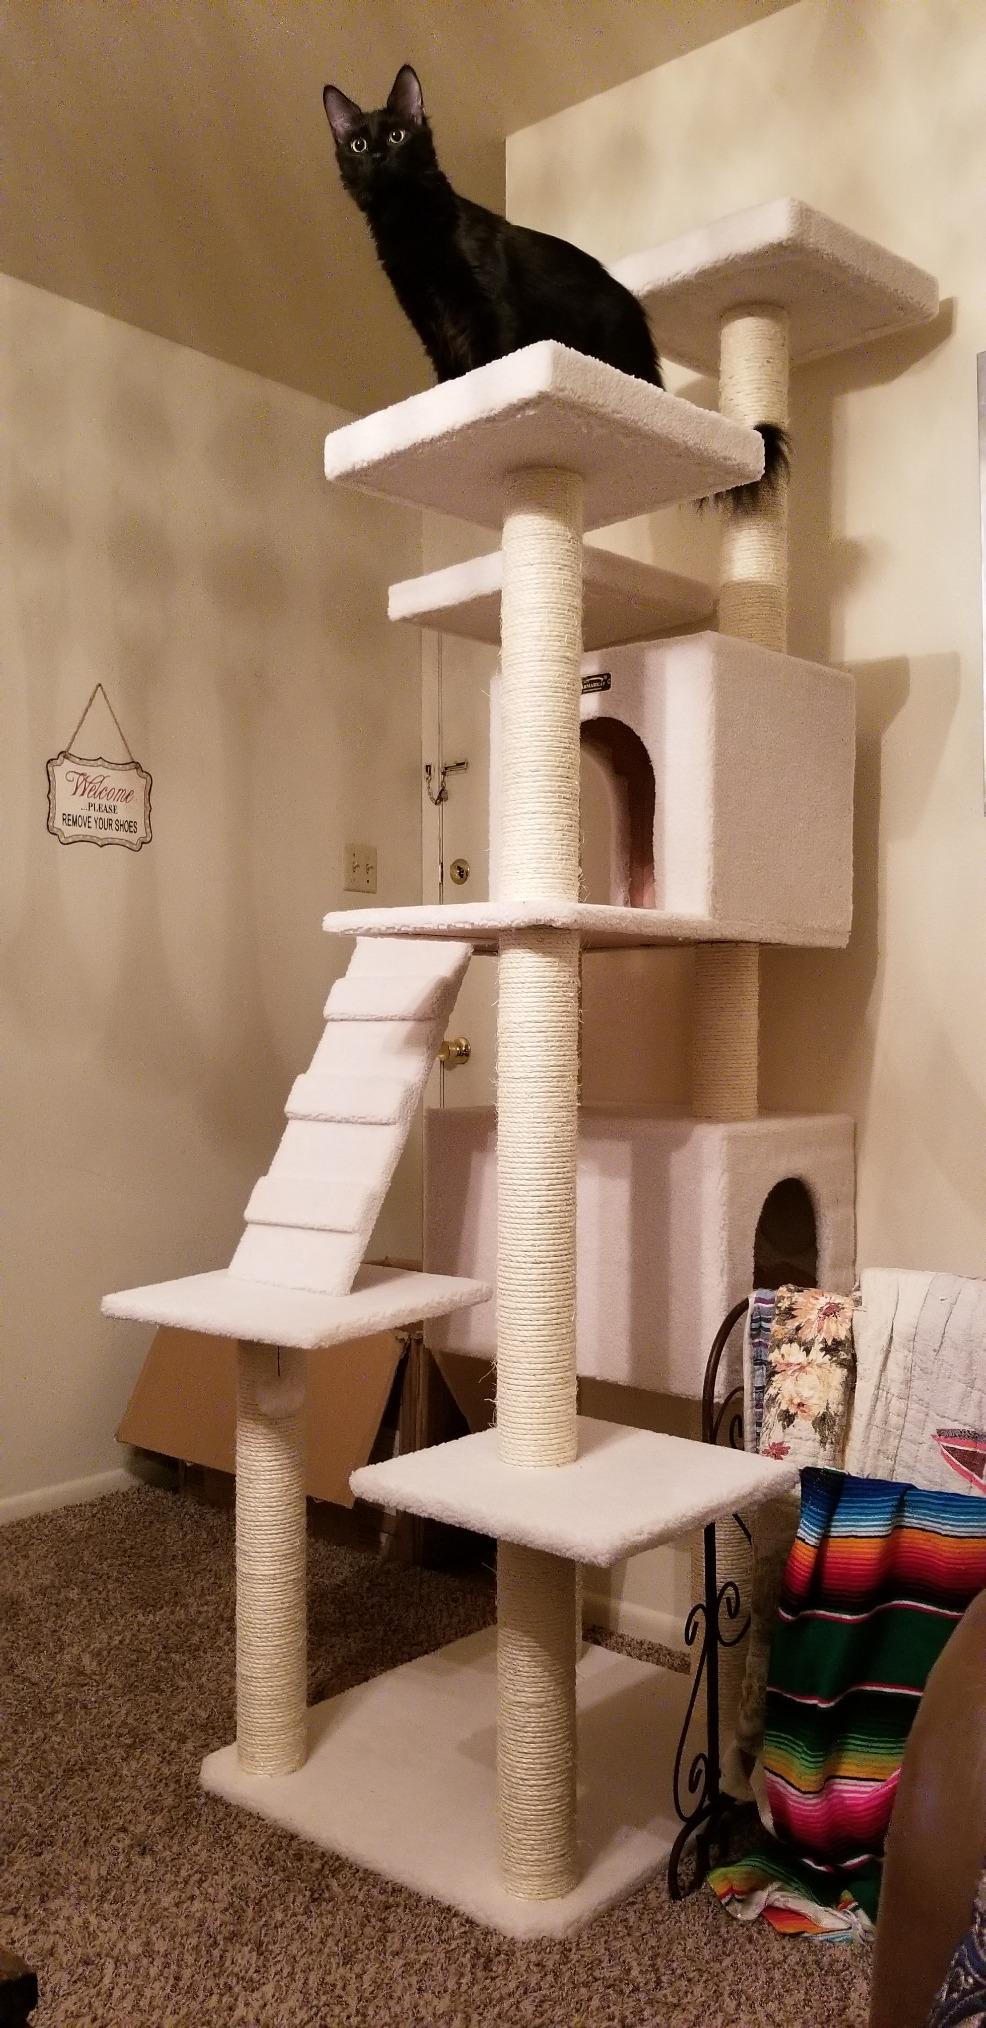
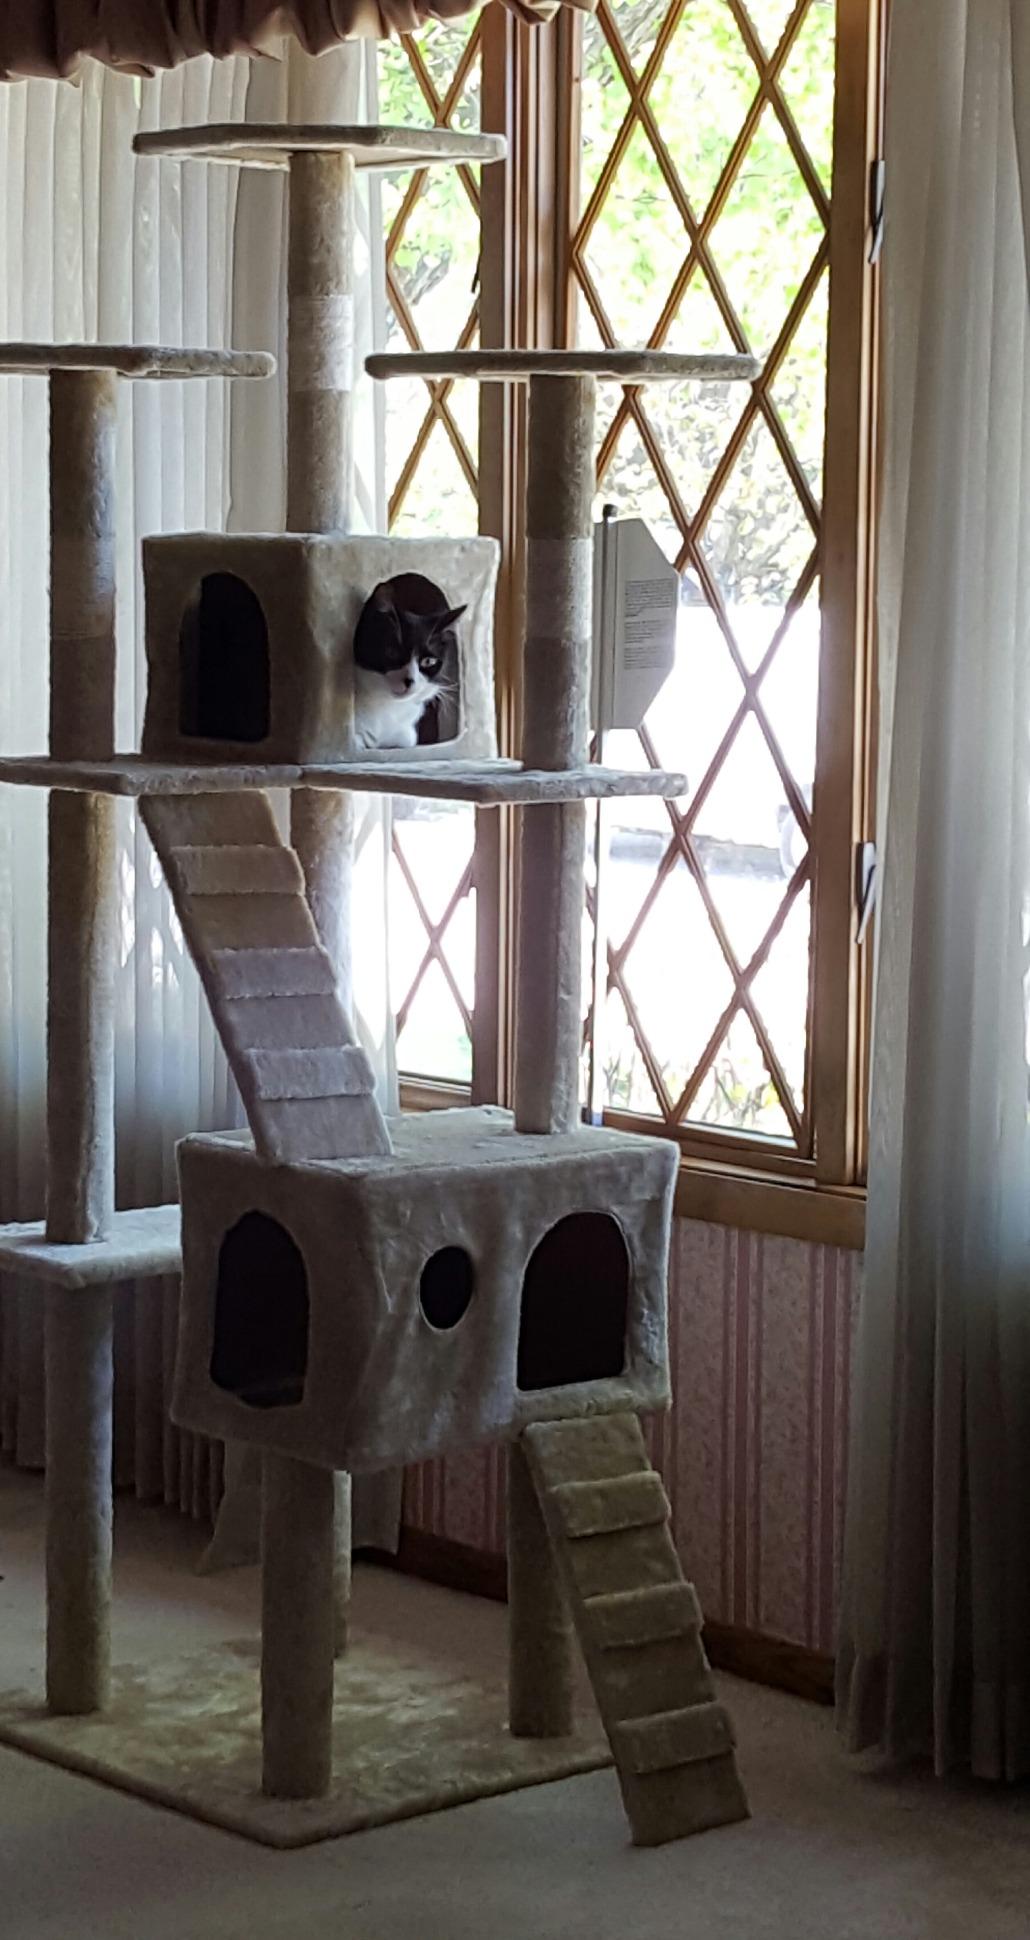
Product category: items_cat tree
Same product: no